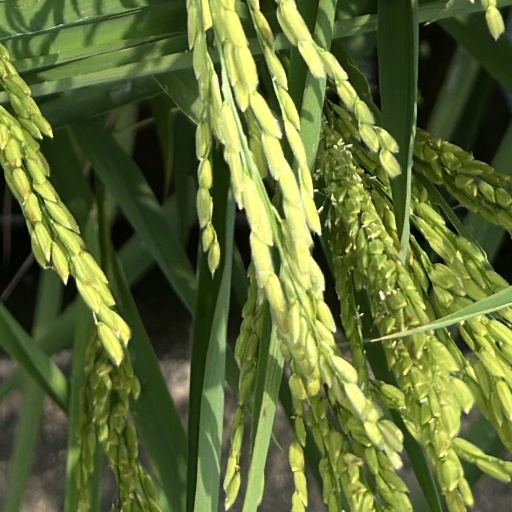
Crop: rice